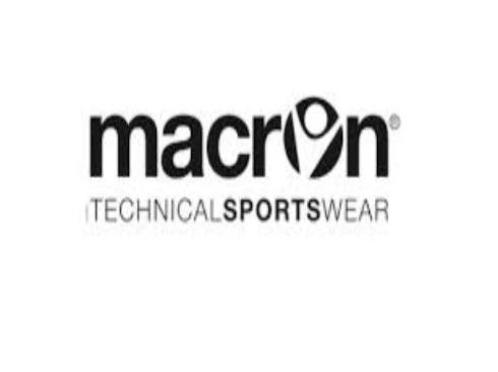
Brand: macron
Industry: Sports